Kunzea

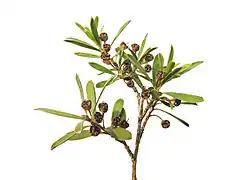
"Kunzea phylicoides" foliage and fruit

The first formal description of a kunzea was published in 1828 by Ludwig Reichenbach in his book "Conspectus Regni Vegetabilis". Reichenbach referred to three species – "K. capitata", "K. ericifolia" and "K. corifolia" (now "K. ambigua") – but did not nominate a type species. In 1981, Hellmut Toelken nominated "K. capitata" as the type species. Reichenbach named the genus after his "distinguished friend", the German naturalist Gustav Kunze, professor of botany in Leipzig. The taxonomy of the genus is not settled and hybrids often occur where two species occur in the same area.